Government Junta of Chile (1973)

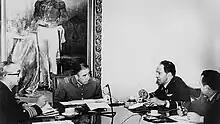
Session of the Government Junta in 1973: José Toribio Merino, Augusto Pinochet, Gustavo Leigh, and César Mendoza (from left to right)

The new junta was made up of General Augusto Pinochet representing the Army, General Gustavo Leigh representing the Air Force, Admiral José Toribio Merino representing the Navy, and General César Mendoza representing the Carabineros (police).